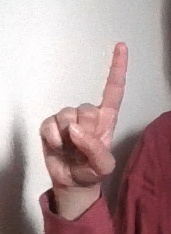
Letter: bb